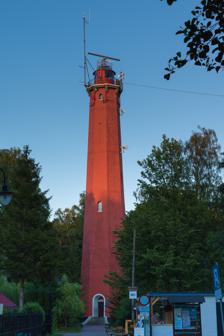
Building: Hel Lighthouse
Country: Unknown
Year built: 1827
Lighthouse in Poland Lighthouse Hel Lighthouse Latarnia Morska Hel Location Hel Pomeranian Voivodeship Poland Coordinates 54°36′00.1″N 18°48′46.6″E / 54.600028°N 18.812944°E / 54.600028; 18.812944 Tower Constructed 1670 (first) 1790 (second) 1827 (third) Height 40 metres (130 ft) Shape tapered octagonal tower with balcony and lantern Markings red tower and lantern Heritage immovable monument in Poland Light First lit 1942 (current) Focal height 41 metres (135 ft) Range 17 miles (27 km) Characteristic Iso W 5s. Hel Lighthouse ( Polish : Latarnia Morska Hel ) is an active lighthouse in the town of Hel , Pomeranian Voivodeship in Poland.  It is situated at the eastern tip of the Hel Peninsula and guides ship traffic into Gdańsk Bay and the Bay of Puck . History Latarnia w latach 30. XX w. The lighthouse on Hel has its origins in the 16th century when a fire was lit on the church tower at a height of 116 ft (35 m) to guide ships. The structure burned down. In 1638 locals asked Gdańsk authorities to build a lighthouse on the peninsula. After deliberation, a wooden structure was erected circa 1640, with a range of about 6 mi (9.7 km). This lighthouse burned down in 1667. Two further attempts at construction failed as well. However, seafaring in this area of the Baltic remained hazardous, so around 1790 another effort was made. A site was allocated, including a lighthouse-keeper's residence. The light was to be lit every day. Though effectiveness improved, the lighthouse soon faced the problem of being obscured by growing trees. The construction of the first brick lighthouse started in 1806. Due to civil wars the effort dragged on until 1826. The brick lighthouse wasn't high enough and ships continued to sink between Jastarnia and Hel. A cannon was placed at the lighthouse, fired every four minutes, as a sound signal. This continued until the gunner died in 1910. A stone commemorates the event to this day. More improvements followed. The light source switched to a paraffin lamp and the structure was renovated. Electric light was installed in 1938 in the form of a 3000 watt bulb. During World War II Germans decided to take down the structure, since it presented a perfect target for air raids. [ dubious – discuss ] In 1942 [ dubious – discuss ] Germans ordered locals to erect a new lighthouse. It stood 10 meters to the southeast from the old one (now detonated). The new structure was modern, powered by electricity, and it's been in operation to this day. The 40.8-meter tower is painted red and octagonal in shape. The light source is a 1000 watt bulb, set 38.5 meters above sea level, with a range of 17 miles. The lighthouse is also a part of an air traffic control system. The lighthouse is a tourist attraction and open to the public during summer. Apart from the lighthouse itself, a few keeper houses remain, dating back to 19th century. Facing west, inland, one can see the Swedish Hill with an old lighthouse built during World War II to replace the one destroyed in Hel at the same time. Climate Climate data for Hel, Poland (near of Hel Lighthouse), elevation: 1 m, 1961–1990 normals and extremes Month Jan Feb Mar Apr May Jun Jul Aug Sep Oct Nov Dec Year Record high °C (°F) 10.0 (50.0) 12.9 (55.2) 20.5 (68.9) 21.8 (71.2) 28.0 (82.4) 31.2 (88.2) 33.2 (91.8) 31.8 (89.2) 27.3 (81.1) 23.2 (73.8) 15.9 (60.6) 11.1 (52.0) 33.2 (91.8) Mean daily maximum °C (°F) 0.9 (33.6) 1.3 (34.3) 4.6 (40.3) 9.4 (48.9) 15.0 (59.0) 19.1 (66.4) 21.1 (70.0) 21.0 (69.8) 17.3 (63.1) 12.2 (54.0) 6.6 (43.9) 3.0 (37.4) 11.0 (51.8) Daily mean °C (°F) −0.7 (30.7) −0.6 (30.9) 1.7 (35.1) 5.2 (41.4) 10.3 (50.5) 14.7 (58.5) 16.9 (62.4) 16.9 (62.4) 13.7 (56.7) 9.6 (49.3) 4.9 (40.8) 1.4 (34.5) 7.8 (46.0) Mean daily minimum °C (°F) −2.6 (27.3) −2.7 (27.1) −0.8 (30.6) 1.9 (35.4) 6.2 (43.2) 10.7 (51.3) 13.3 (55.9) 13.4 (56.1) 10.8 (51.4) 7.2 (45.0) 3.1 (37.6) −0.4 (31.3) 5.0 (41.0) Record low °C (°F) −19.1 (−2.4) −16.9 (1.6) −17.0 (1.4) −7.0 (19.4) −3.3 (26.1) 0.2 (32.4) 5.4 (41.7) 5.3 (41.5) −2.3 (27.9) −2.2 (28.0) −8.4 (16.9) −15.2 (4.6) −19.1 (−2.4) Average precipitation mm (inches) 37 (1.5) 28 (1.1) 27 (1.1) 30 (1.2) 43 (1.7) 56 (2.2) 70 (2.8) 72 (2.8) 61 (2.4) 48 (1.9) 56 (2.2) 46 (1.8) 574 (22.6) Average precipitation days (≥ 1.0 mm) 9.3 7.9 7.7 6.8 7.7 7.7 10.0 9.0 9.8 9.3 11.4 11.0 107.6 Mean monthly sunshine hours 32 52 107 165 236 249 234 220 143 93 40 26 1,597 Source: NOAA Gallery The spiral staircase (180 steps) The lamp Electronics View from the lighthouse See also Poland portal Engineering portal List of lighthouses in Poland References